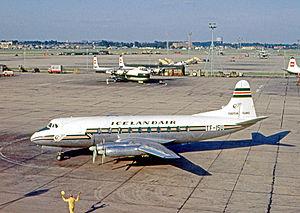
Icelandair est une compagnie aérienne régulière islandaise, fondée en 1937 et basée à l'aéroport international de Keflavík de Reykjavik. La position de l’île à mi-chemin entre l’Europe et les États-Unis est au cœur de sa stratégie. Elle a transporté plus de 3 millions de passagers en 2015.